Airbus Beluga

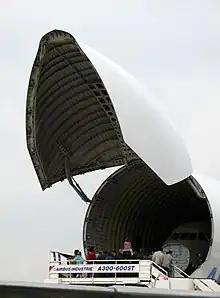
Upward-swinging hinged door

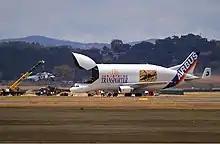
A BelugaST in early livery, 2003

The A300-600ST Beluga shares many design similarities, although differing substantially in appearance, to the Airbus A300 upon which it was based. The wings, engines, landing gear, and the lower part of the fuselage remain identical to those used on the conventional A300, while the upper part of the fuselage forms an enormous horseshoe-shaped structure in diameter. In comparison with the Super Guppy, the payload was more than doubled and the volume increased by more than 30% The General Electric CF6-80C2 turbofan engines used are slightly uprated from those used on the standard A300 as well. The vertical stabilizer uses a modified A340 fin with a base extension while the tailplane was strengthened and fitted with auxiliary fins to maintain directional stability. The tailplane trim tank was also deleted.